Thorstein Hiortdahl

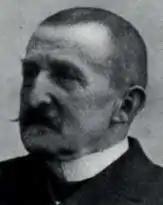
Thorstein Hiortdahl

He was born in Bergen as a son of merchant Samuel Baar Hiortdahl (1807–1863) and Augusta Jacobine Hallager (1814–1892). In September 1869 he married Anna Karine Nilson Hals (1847–1908).